Casino Nova Scotia

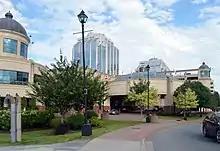
A view of the entrance to the Casino Nova Scotia in downtown Halifax, Nova Scotia, Canada

The Casino Nova Scotia opened a temporary location in the Sheraton Hotel Halifax on June 1, 1995. On April 24, 2000 it moved to a brand new, $100-million "Vegas-style" facility on the downtown Halifax waterfront. It was originally owned by Caesar's until October 2005, when Casino Nova Scotia was bought out by Great Canadian Gaming Corporation. When the Casino was sold to Great Canadian Gaming the affiliated Sheraton Hotel was sold separately to the Marriott Corporation. In 2007, workers at the casino voted in favor of organizing a labour union.